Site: brandenburg
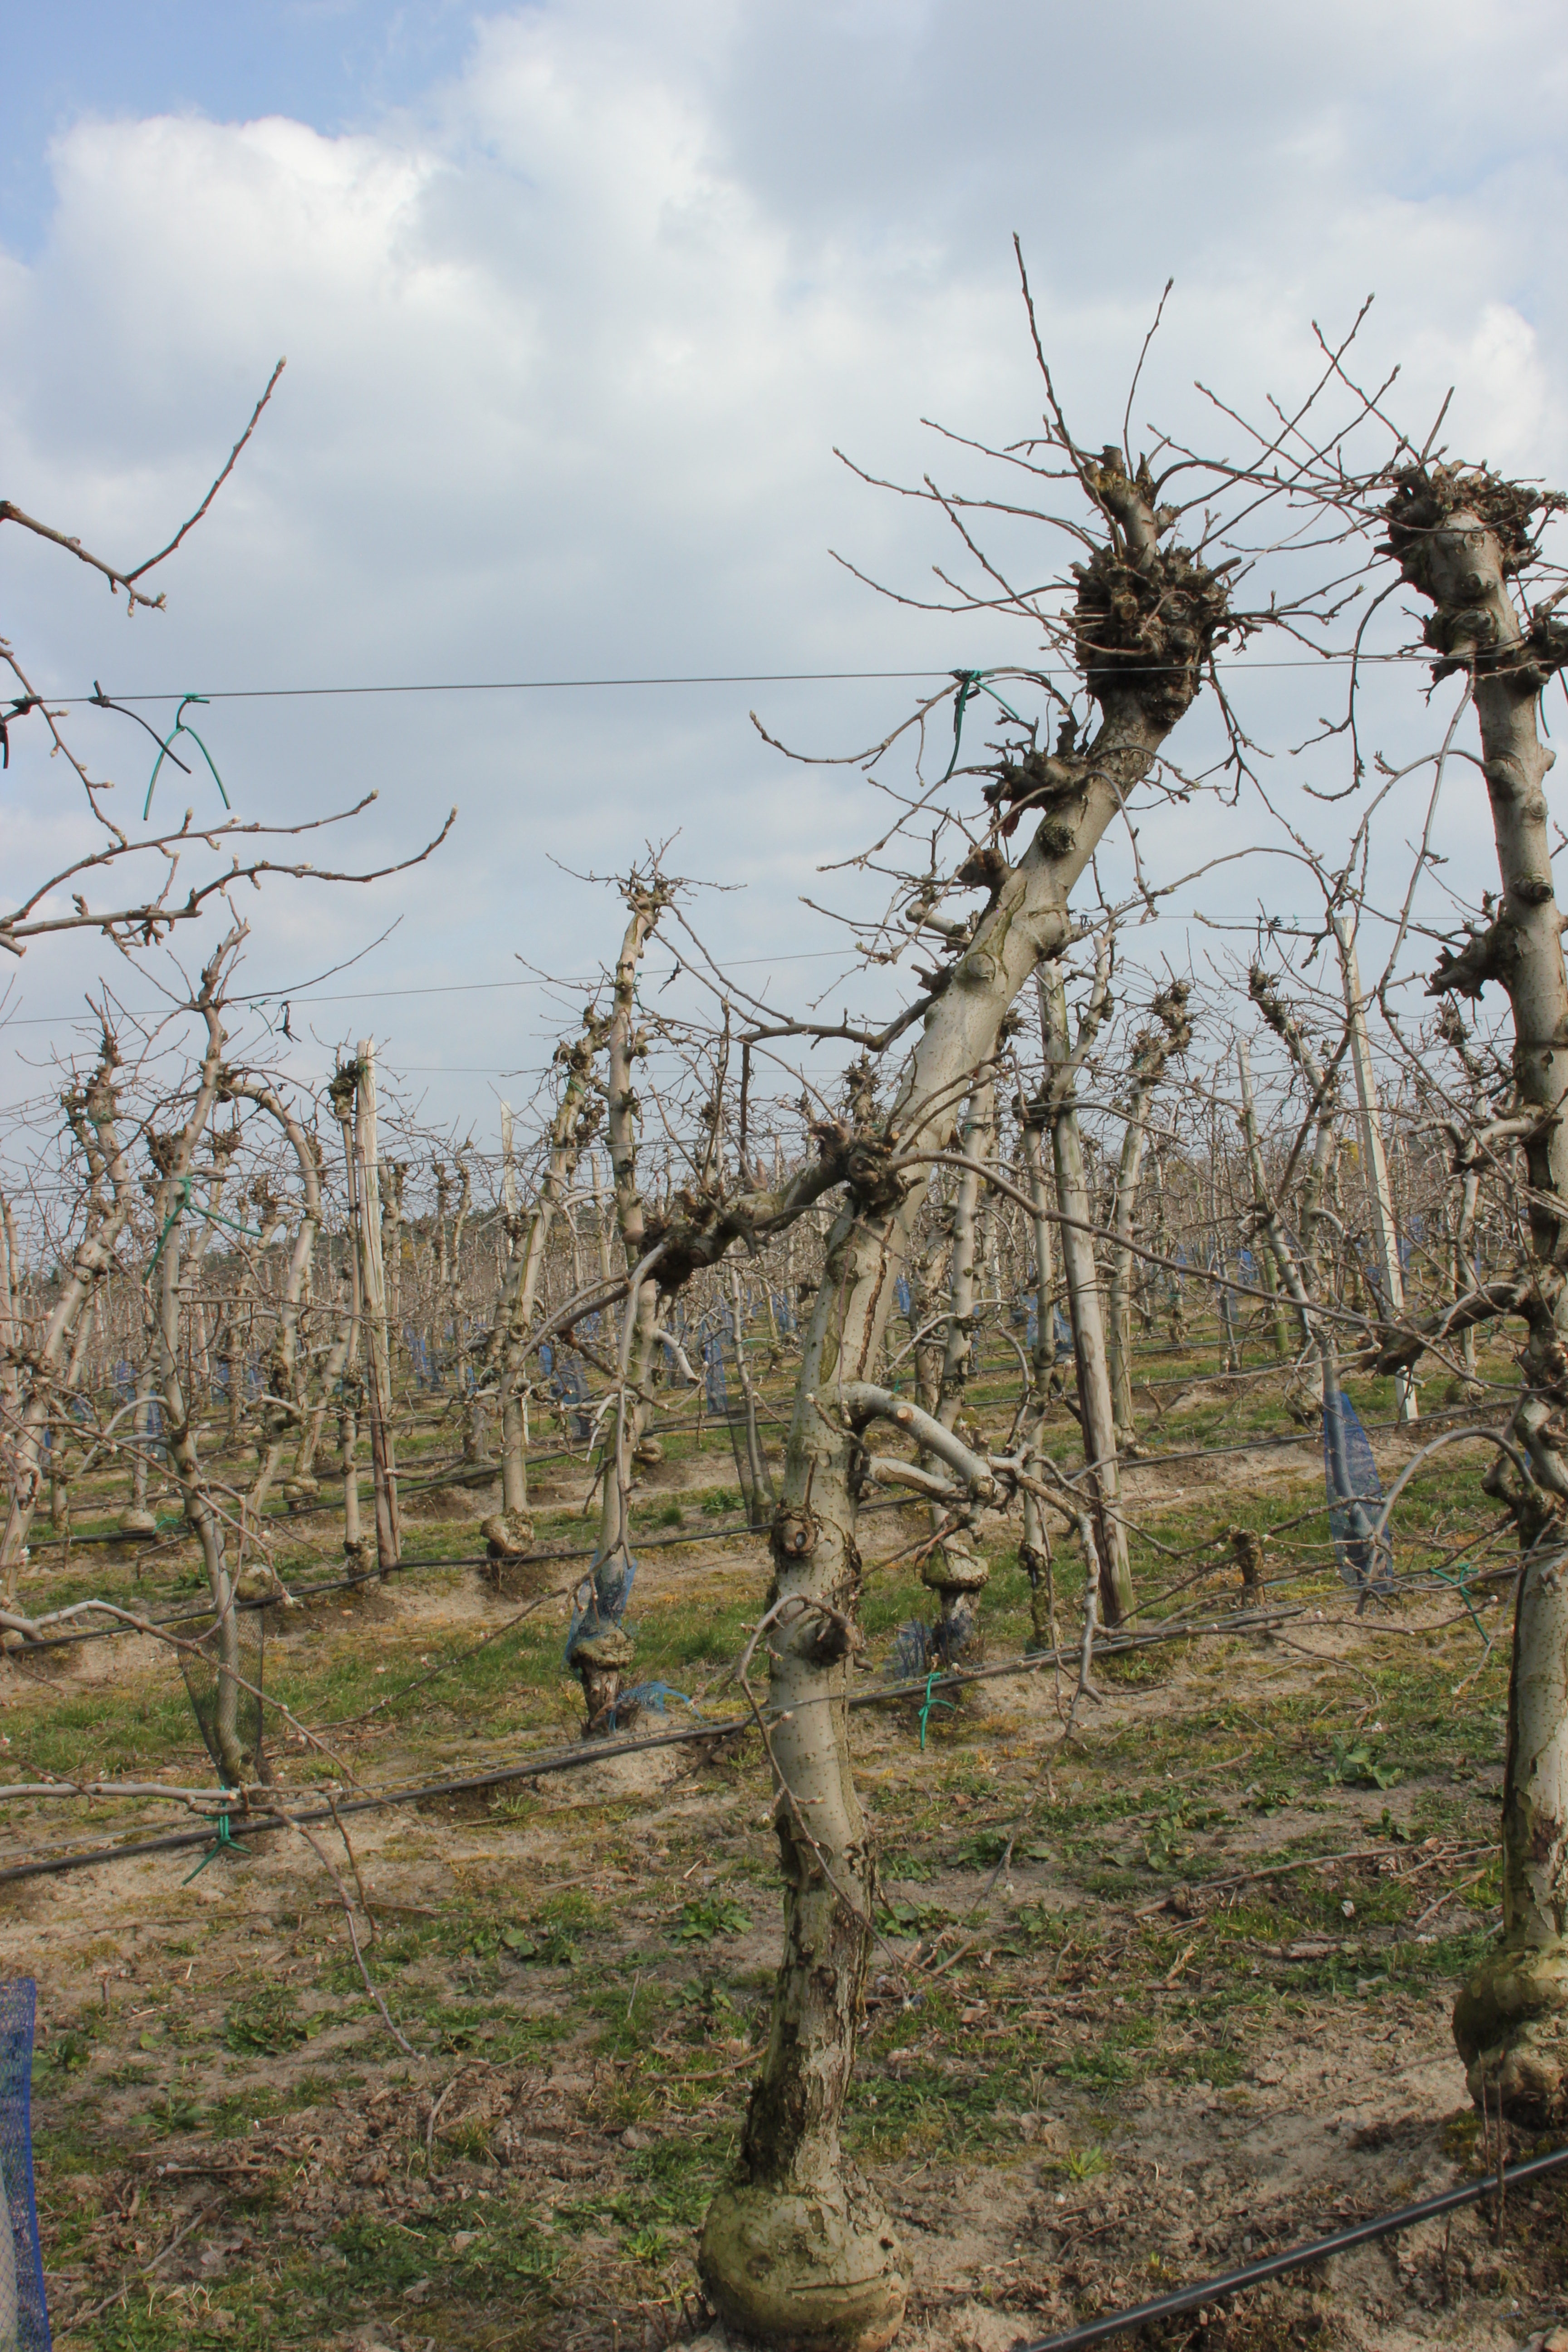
Growth stage (BBCH 03): Bud development